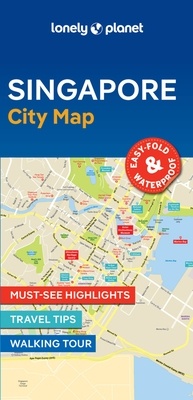
Lonely Planet Singapore City Map
Durable and waterproof, with a handy slipcase and an easy-fold format, Lonely Planet's Singapore City Map is your passport to travelling with ease. Get more from your map and your trip with images and information about top city attractions, walking tour routes, transport maps, itinerary suggestions, an extensive street and site index, and practical travel tips and directory. With this easy-to-use, full-colour navigation tool, you can get to the heart of Singapore, so begin your journey now! Durable and waterproof Easy-fold format and convenient size Handy slipcase Full colour and easy to use Extensive street and site index Images and information about top city attractions Handy transport maps Walking tour routes Practical travel tips and directory Itinerary suggestions Covers Chinatown, EW17, Kampong Glam, Little India, Marina South, Sentosa Cove and Tanjong Pagar. Looking for more extensive coverage? Check out Lonely Planet's Singapore , our most comprehensive guidebook to the city, covering the top sights and most authentic offbeat experiences. Or check out Lonely Planet's Pocket Singapore , a handy-sized guide focused on the can't-miss experiences for a quick trip. About Lonely Planet: Lonely Planet is a leading travel media company, providing both inspiring and trustworthy information for every kind of traveller since 1973. Over the past four decades, we've printed over 145 million guidebooks and phrasebooks for 120 languages, and grown a dedicated, passionate global community of travellers. You'll also find our content online, and in mobile apps, videos, 14 languages, armchair and lifestyle books, ebooks, and more, enabling you to explore every day. 'Lonely Planet guides are, quite simply, like no other.' New York Times 'Lonely Planet. It's on everyone's bookshelves; it's in every traveller's hands. It's on mobile phones. It's on the Internet. It's everywhere, and it's telling entire generations of people how to travel the world.' Fairfax Media (Australia) Author: Lonely Planet ISBN-10: 1787016498 ISBN-13: 9781787016491 Publisher: Lonely Planet Language: English Published: 02/06/2024 Pages: 2 Format: Folded Weight: 0.08lbs Size: 7.67h x 3.92w x 0.08d Not available to be shipped via Media Mail
Brand: Lonely Planet
Category: Vehicles & Parts > Vehicles > Motor Vehicles > Motor Sports Vehicles > Race Cars > Touring Cars